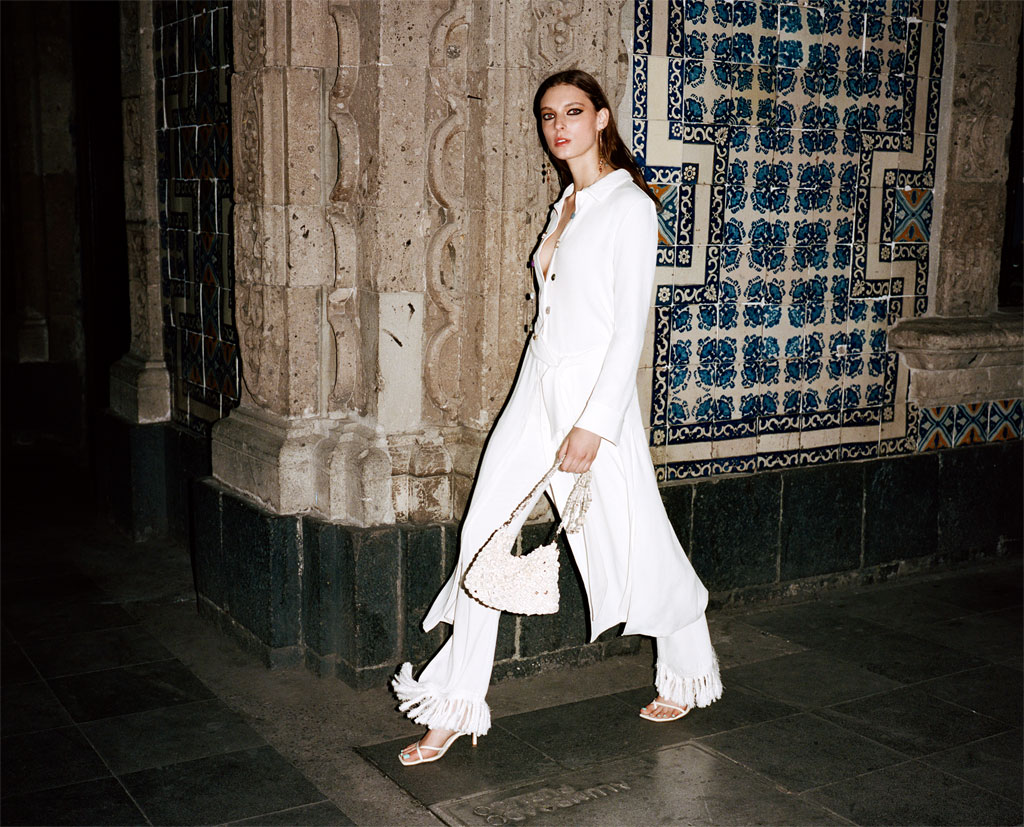
Gender: women